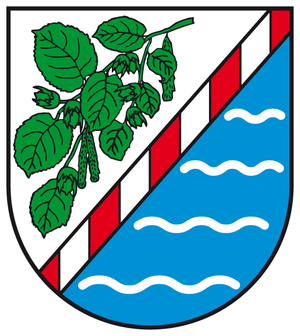
Hassel est une commune allemande de l'arrondissement de Stendal, Land de Saxe-Anhalt.